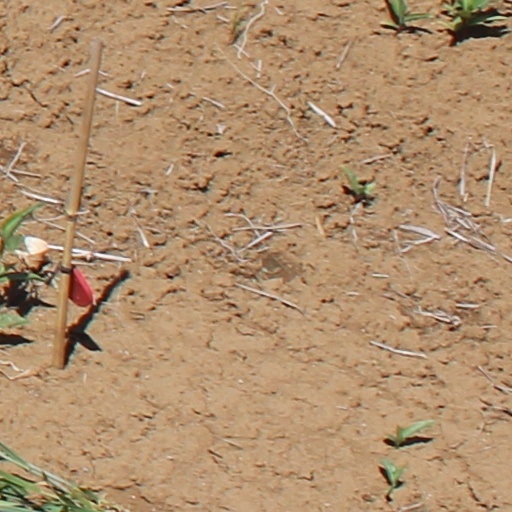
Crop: wheat